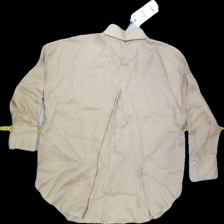
View: back
Type: Shirt
Category: Ladies
Brand: Not Applicable
Colors: Beige
Material: 100%cotton
Pattern: Plain
Cut: Regular, Collar
Size: S
Season: All
Trend: No trend
Stains: No
Price range: 100-150
Recommended usage: Reuse